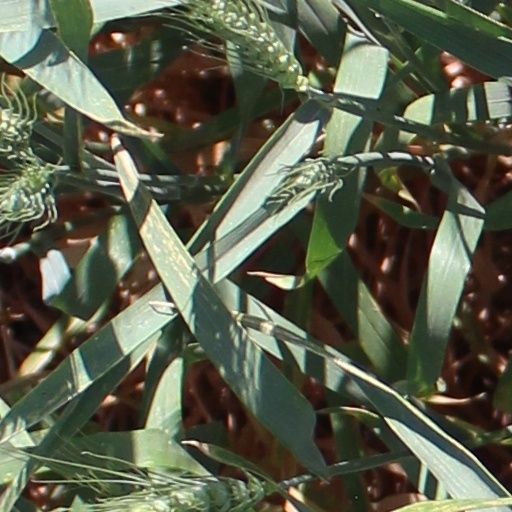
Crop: wheat